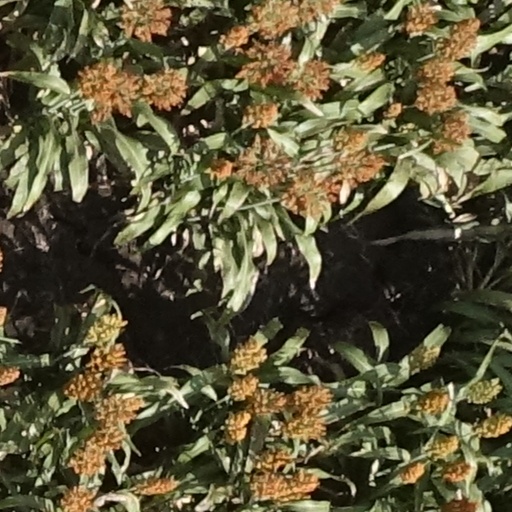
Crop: sorghum